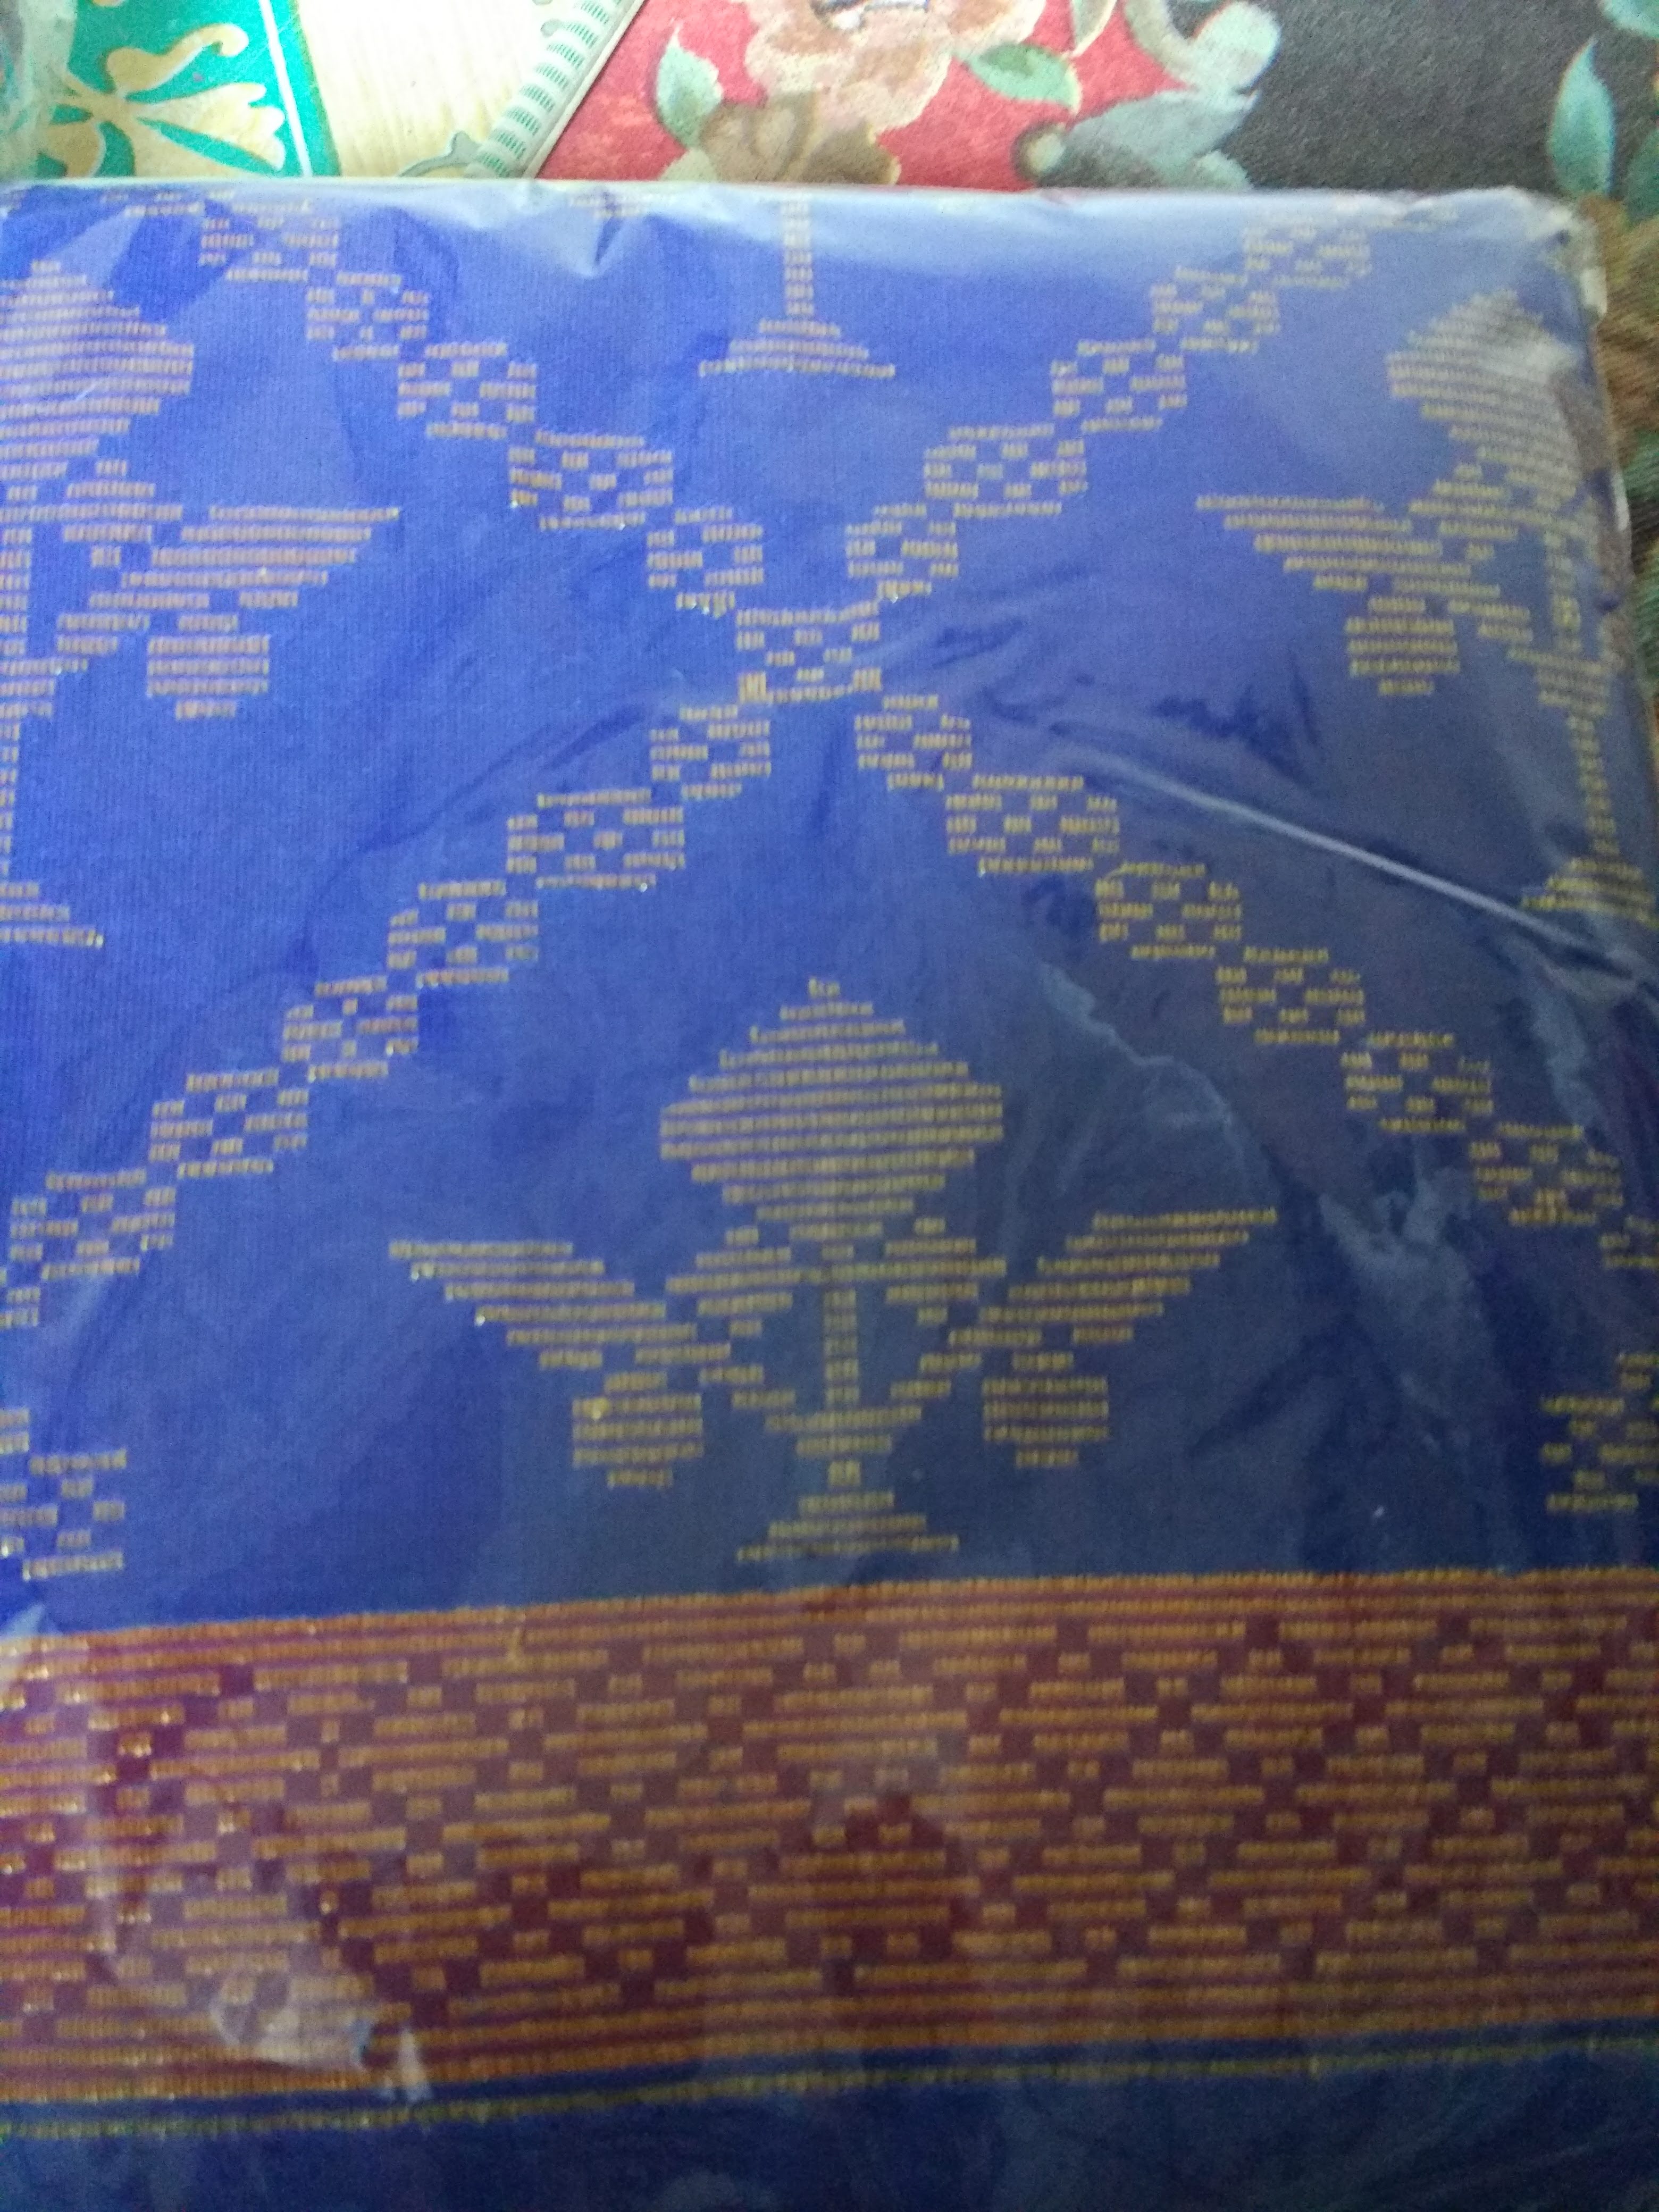
cloth, blue, textile, quilting, quilt, material, area, art, patchwork, bed sheet, linens, pattern, tablecloth